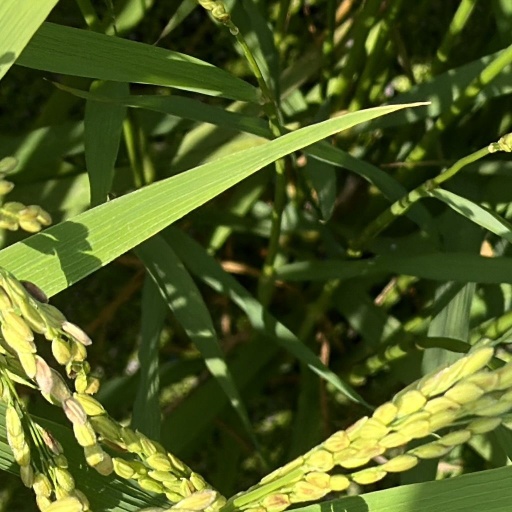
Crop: rice